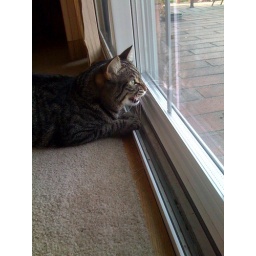
5/365NJ. Lexie &amp;quot;chattering&amp;quot; at a bird outside... notice her reflection in the window